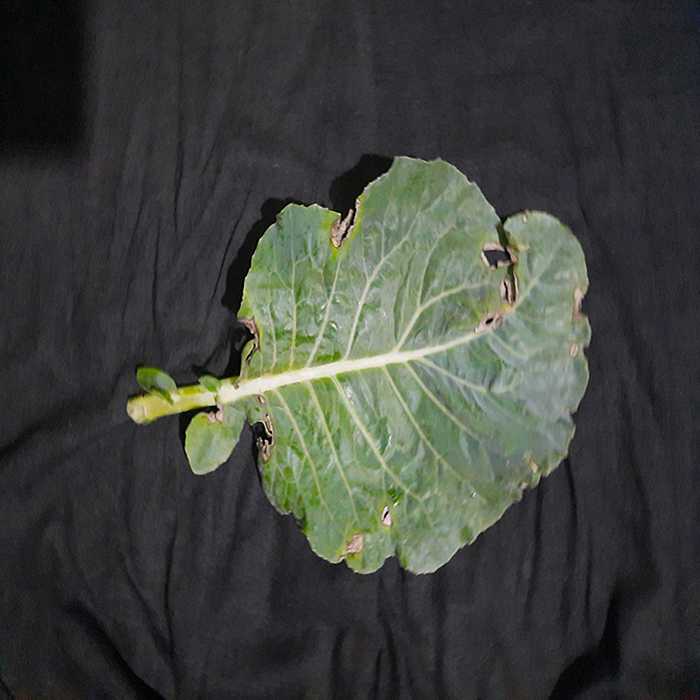
Plant: Cauliflower
Label: Downy mildew